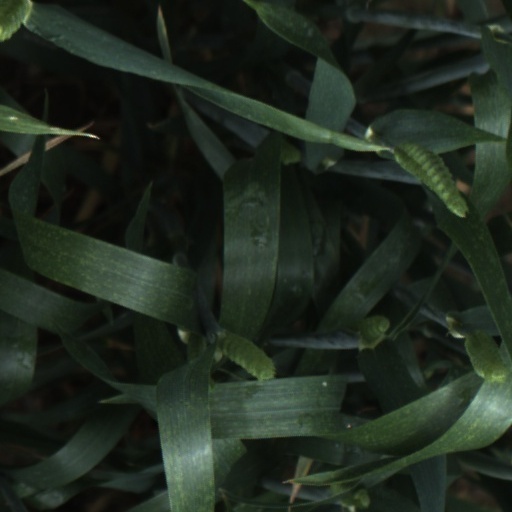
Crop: wheat